Leonid Kravchuk

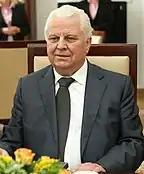
Kravchuk in Poland in June 2013.

In July 2020, Kravchuk was chosen to represent Ukraine at the Trilateral Contact Group (formed to facilitate a diplomatic resolution to the war in Donbas), being appointed to replace Leonid Kuchma. He maintained this position until February 2022 when Russia invaded Ukraine.